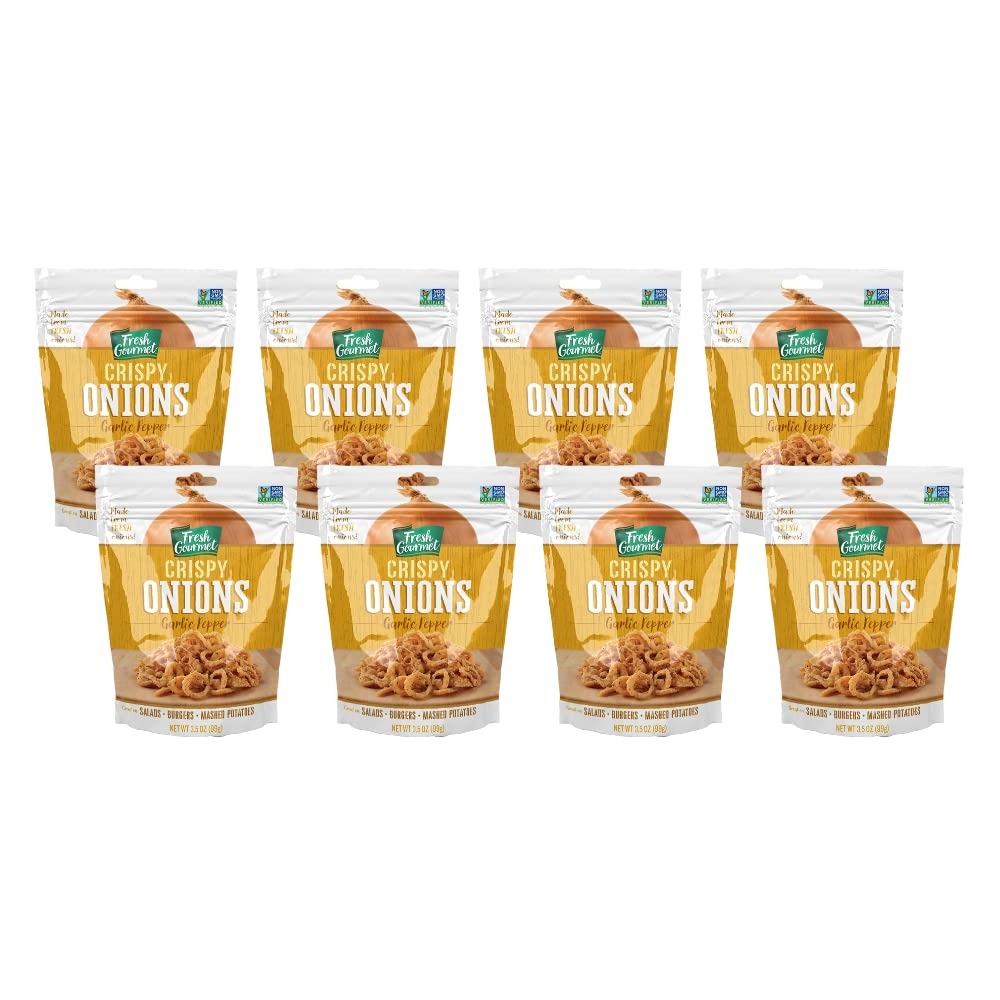
Item Name: Fresh Gourmet Topping, Crispy Onion Garlic 3.5 Ounce (Pack of 8)
Bullet Point 1: Fresh Gourmet Garlic Pepper Crispy Onions, 3.5 oz Bag
Bullet Point 2: Made from fresh onions
Bullet Point 3: Adds flavor and crunch to your favorite dishes
Bullet Point 4: Great for topping salads, adding to burgers, or mixing with mash potatoes
Bullet Point 5: Garlic pepper flavor adds a kick
Product Description: Make every dish a wow with the Fresh Gourmet Garlic Pepper Crispy Onions! Our crispy onions are made from fresh onions and have the flavor and crunch you'll love. These garlic pepper onions are the perfect addition to a variety of dishes that will have your mouth watering. Use them to top your favorite salad, add them to a juicy burger, or mix them in a pot of creamy mash potatoes. They come in a resealable bag to help maintain freshness, so you can enjoy them longer. Try Fresh Gourmet's family of products and create a meal to remember. Add a burst of flavor to any meal with the Fresh Gourmet Garlic Pepper Crispy Onions.
Value: 28.0
Unit: Ounce

Price: 39.21